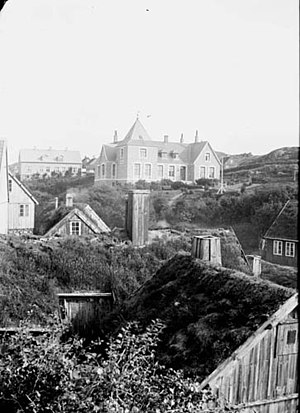
Amtmænd på Færøerne
Amtmandssæden i Tórshavn kaldes Amtmansborgin eller kort Borgin. "Borgen" var Tórshavns største hus. (Foto: Generalstabens topografiske Afdeling, 1899)
Liste over stiftamtmænd og amtmænd på Færøerne.